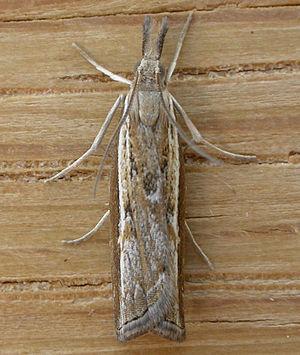
Ptochostola microphaeellus
Ptochostola microphaeellus est une espèce de lépidoptères de la famille des Crambidae. On la trouve en Australie, y compris en Tasmanie.